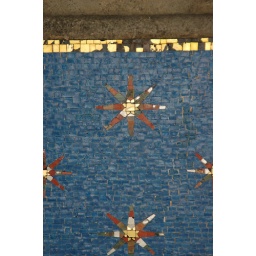
Stars in the sky - mosaic ceiling of grave monument